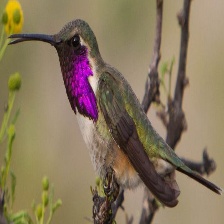
Species: LUCIFER HUMMINGBIRD
Scientific name: CALOTHORAX LUCIFER
ImageNet parent category: hummingbird